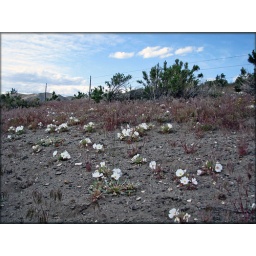
Oenothera sp; &amp;quot;Evening Primrose&amp;quot;Large white flowers are night-fragrant.These were alongside the road near the town of Nixon, Nevada.May 8, 2010.